Chris Smith (pitcher, born 1981)

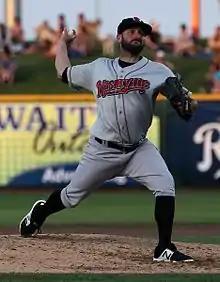
Smith threw six innings in a combined no-hitter for Nashville in 2017 (shown).

Smith earned his first major league win on June 24, 2008, pitching two scoreless innings against the Arizona Diamondbacks in relief of starter Justin Masterson. He was designated for assignment on October 17, and elected to become a free agent after clearing waivers.